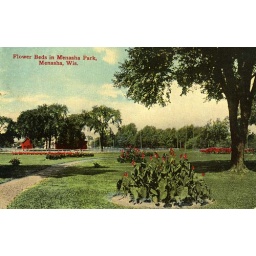
Postcard of the flower beds in Menasha Park.